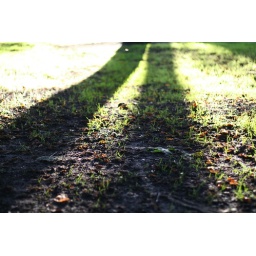
the grass is so green here in the park